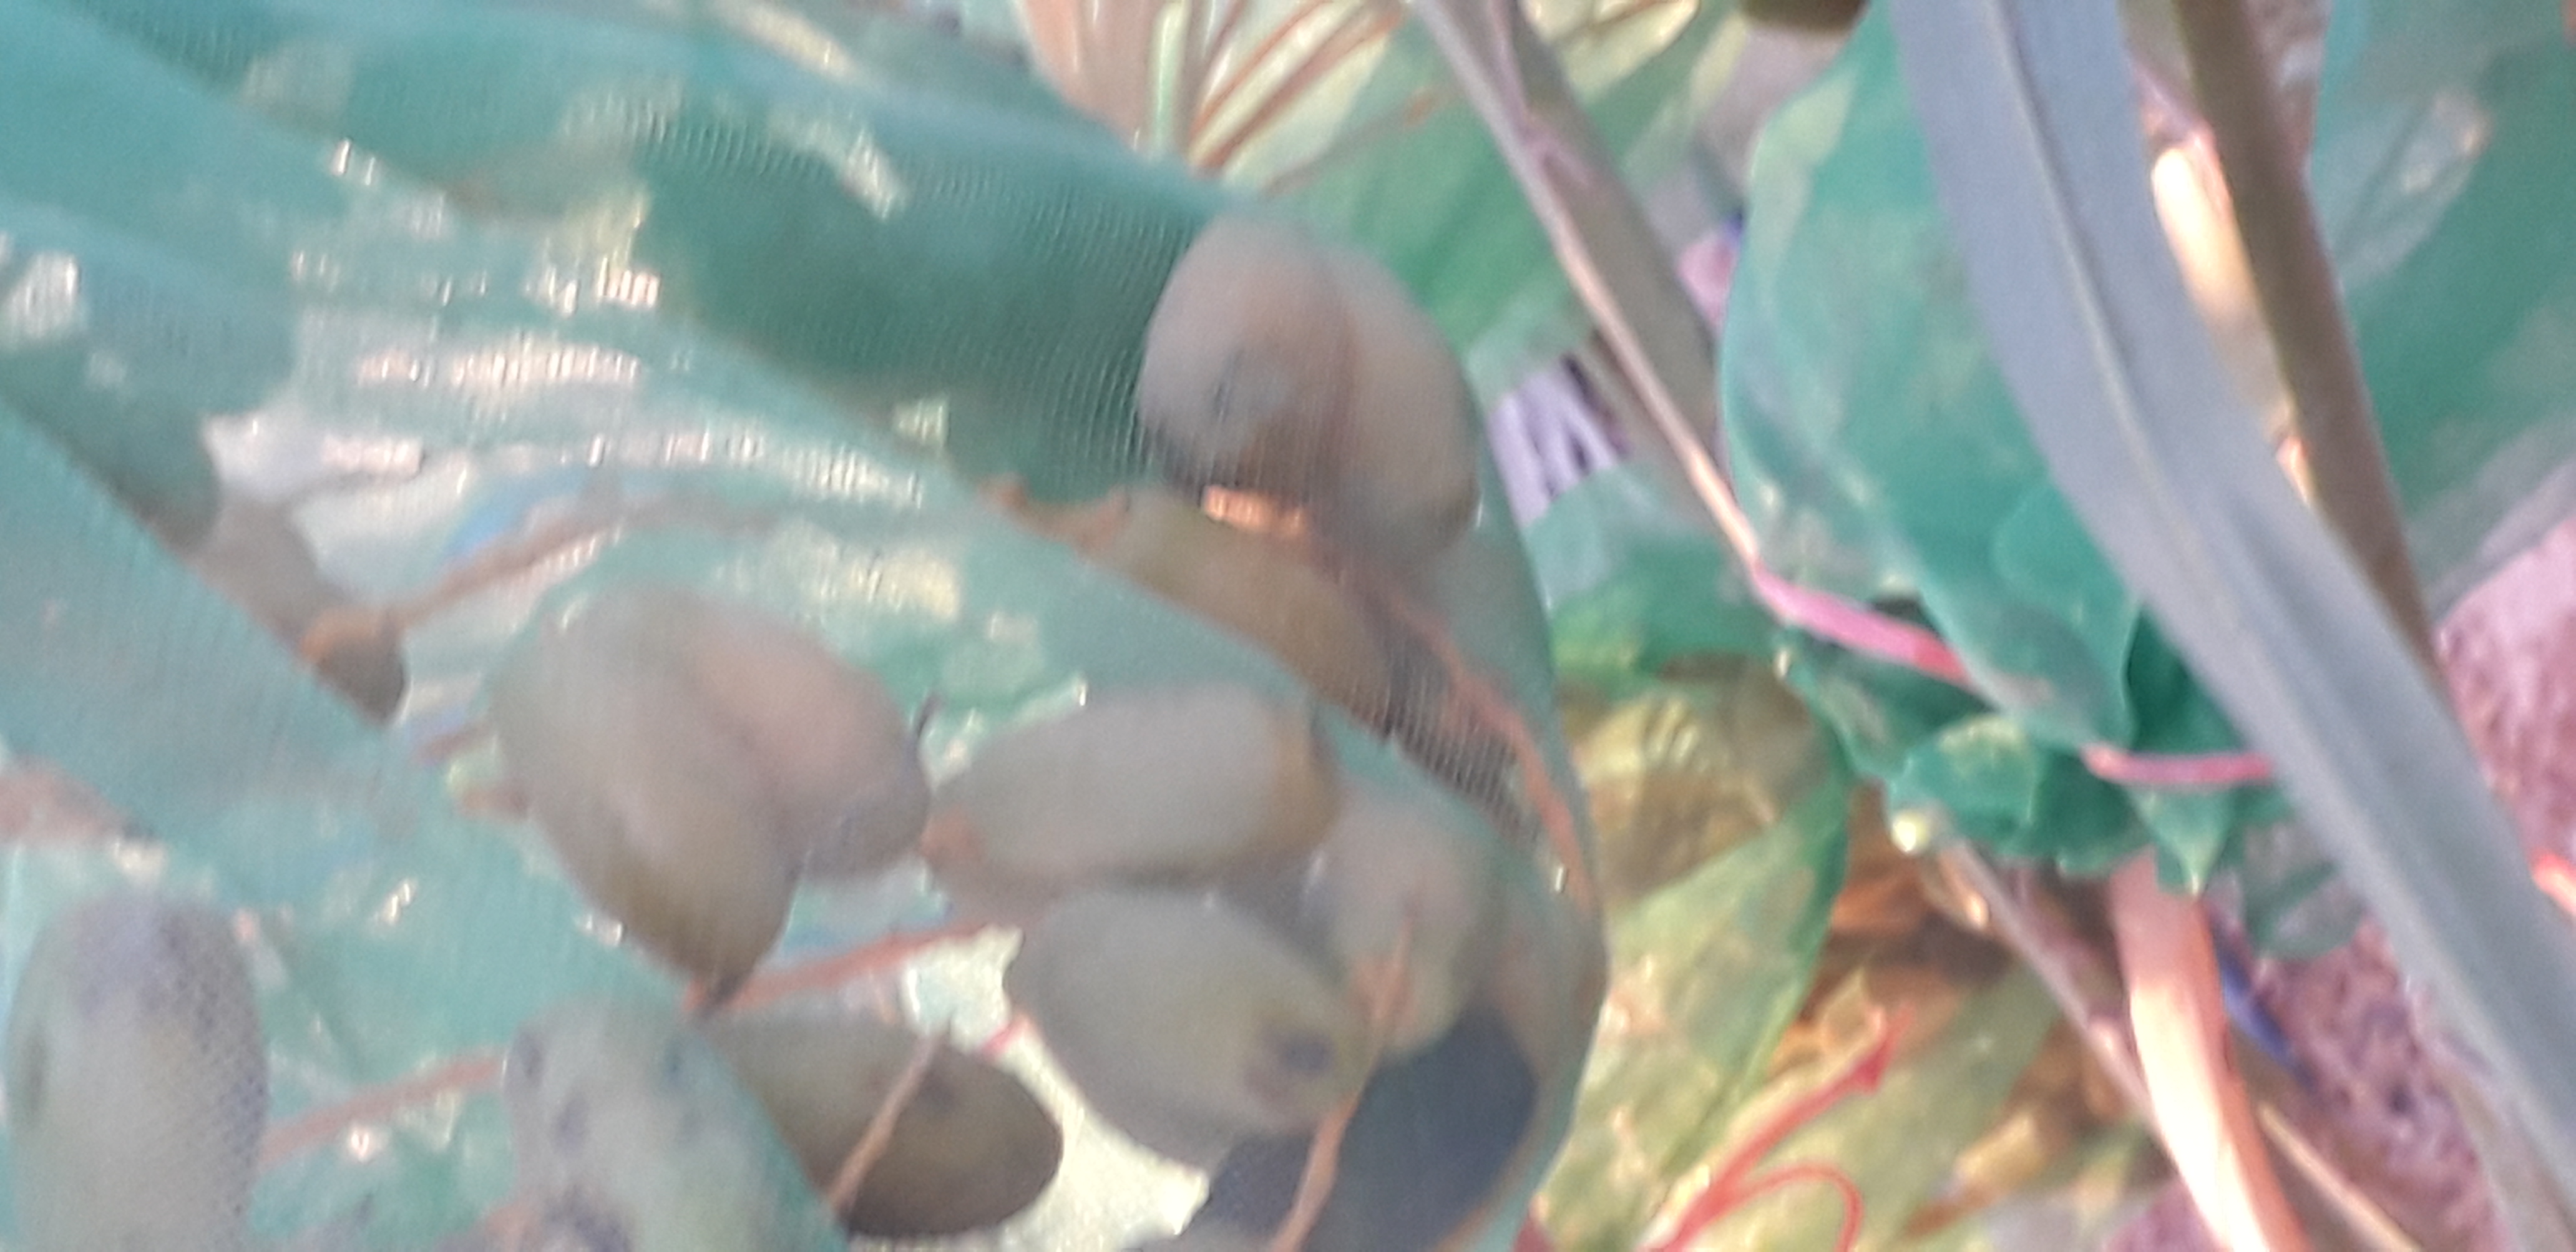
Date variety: Boumajhoul